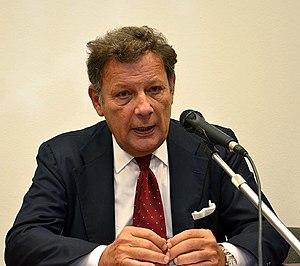
Francesco Dal Co, né à Ferrare le 29 décembre 1945, est un historien et théoricien de l'architecture italien.